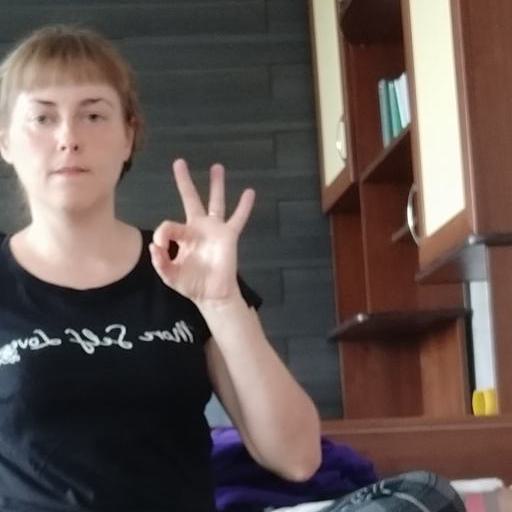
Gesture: ok